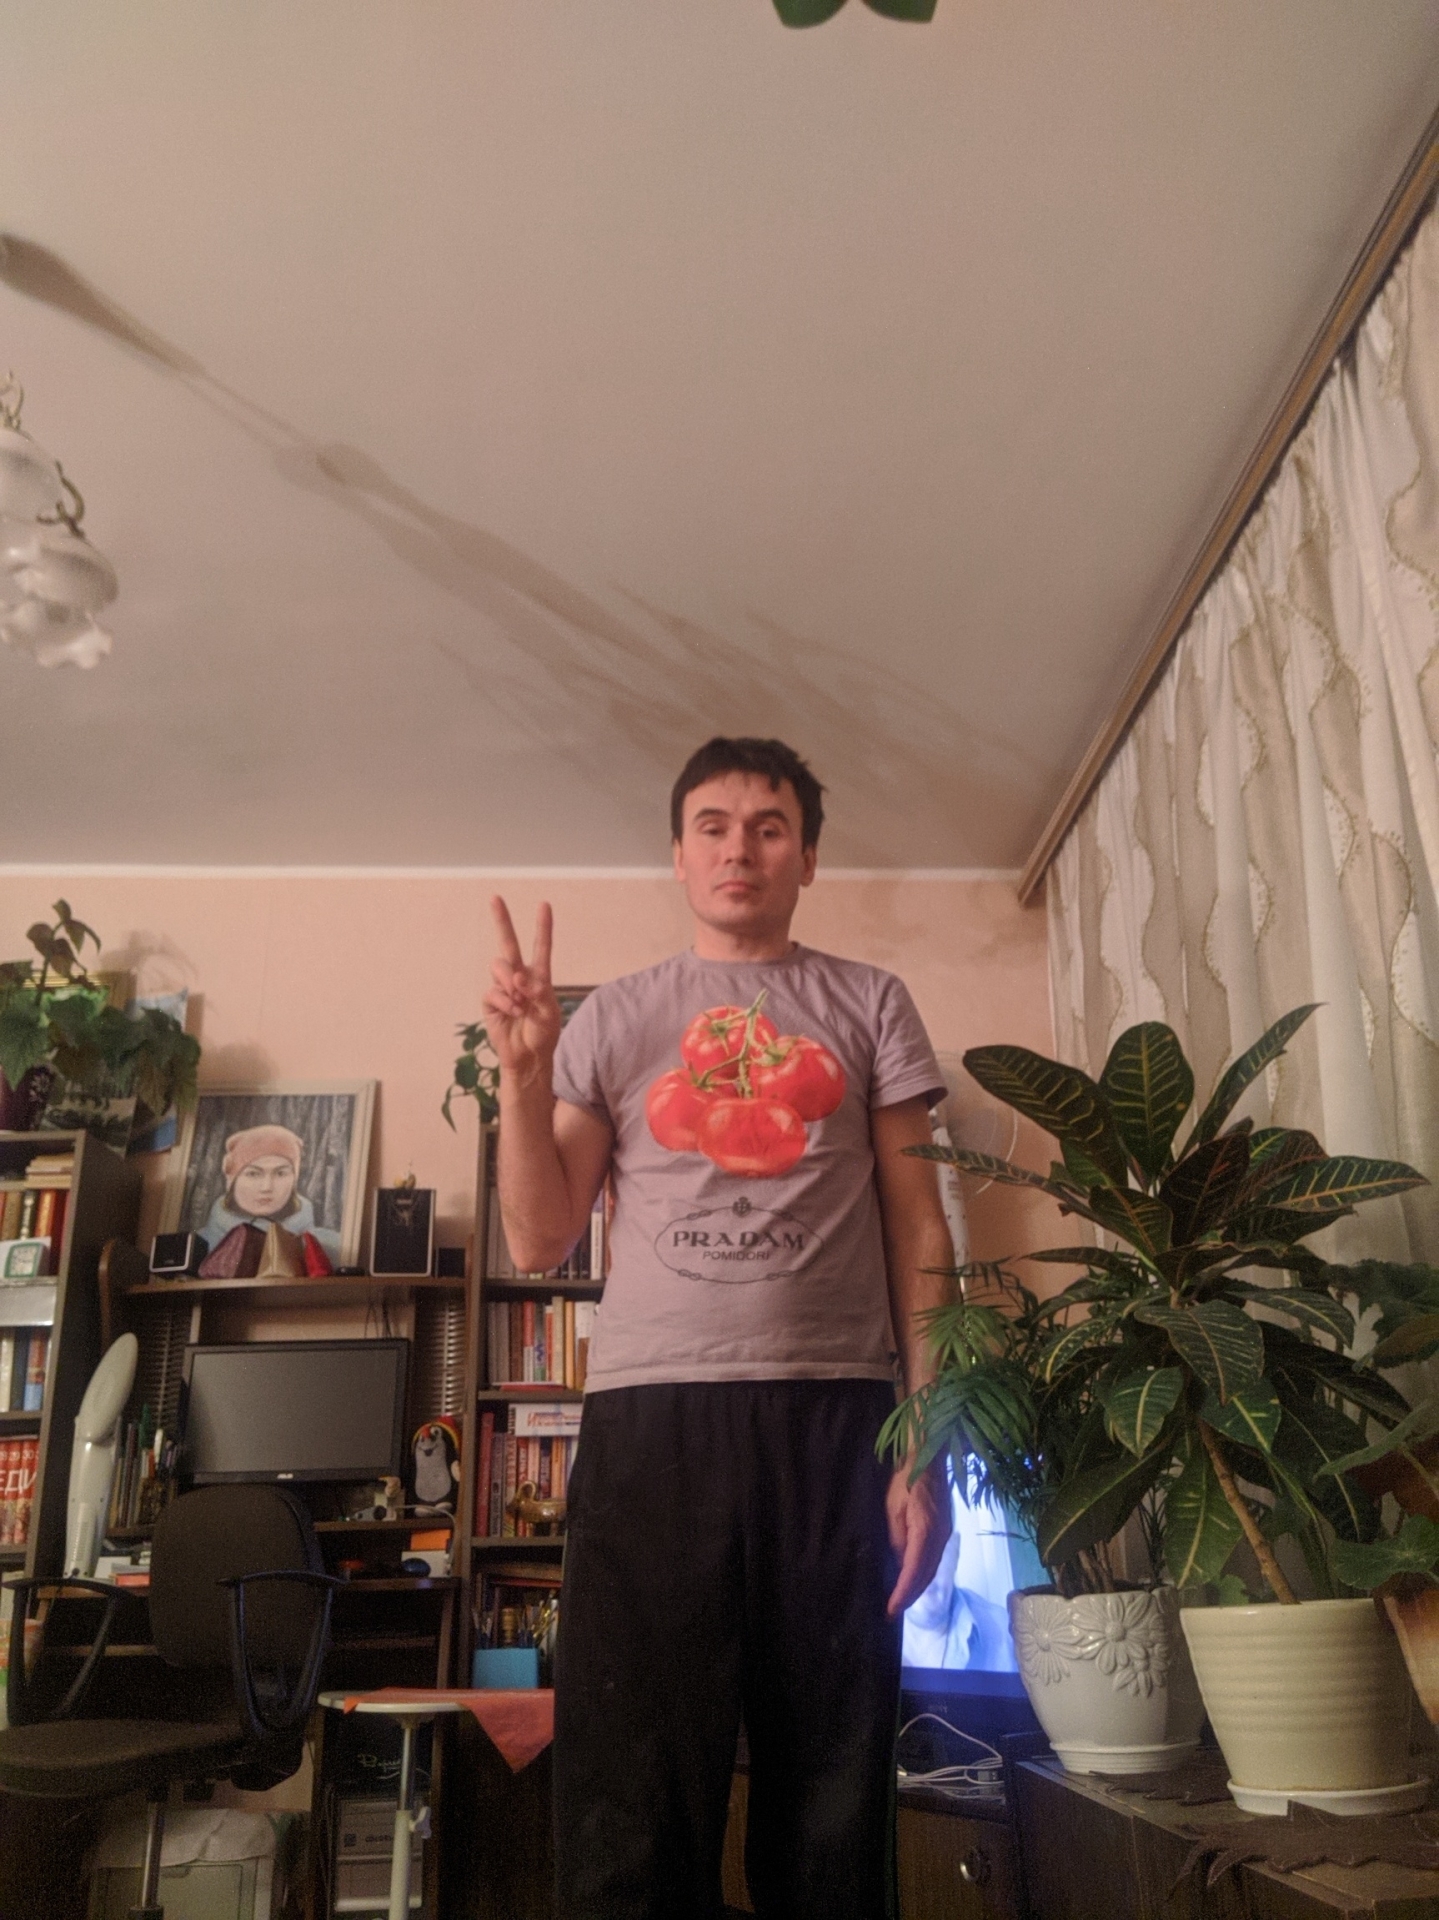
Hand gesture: peace